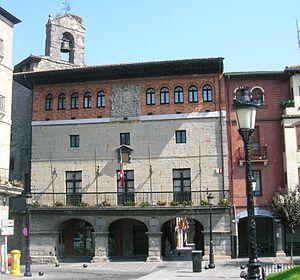
Urduña en basque ou Orduña en castillan et Ordugne en français est une commune de Biscaye dans la communauté autonome du Pays basque en Espagne.